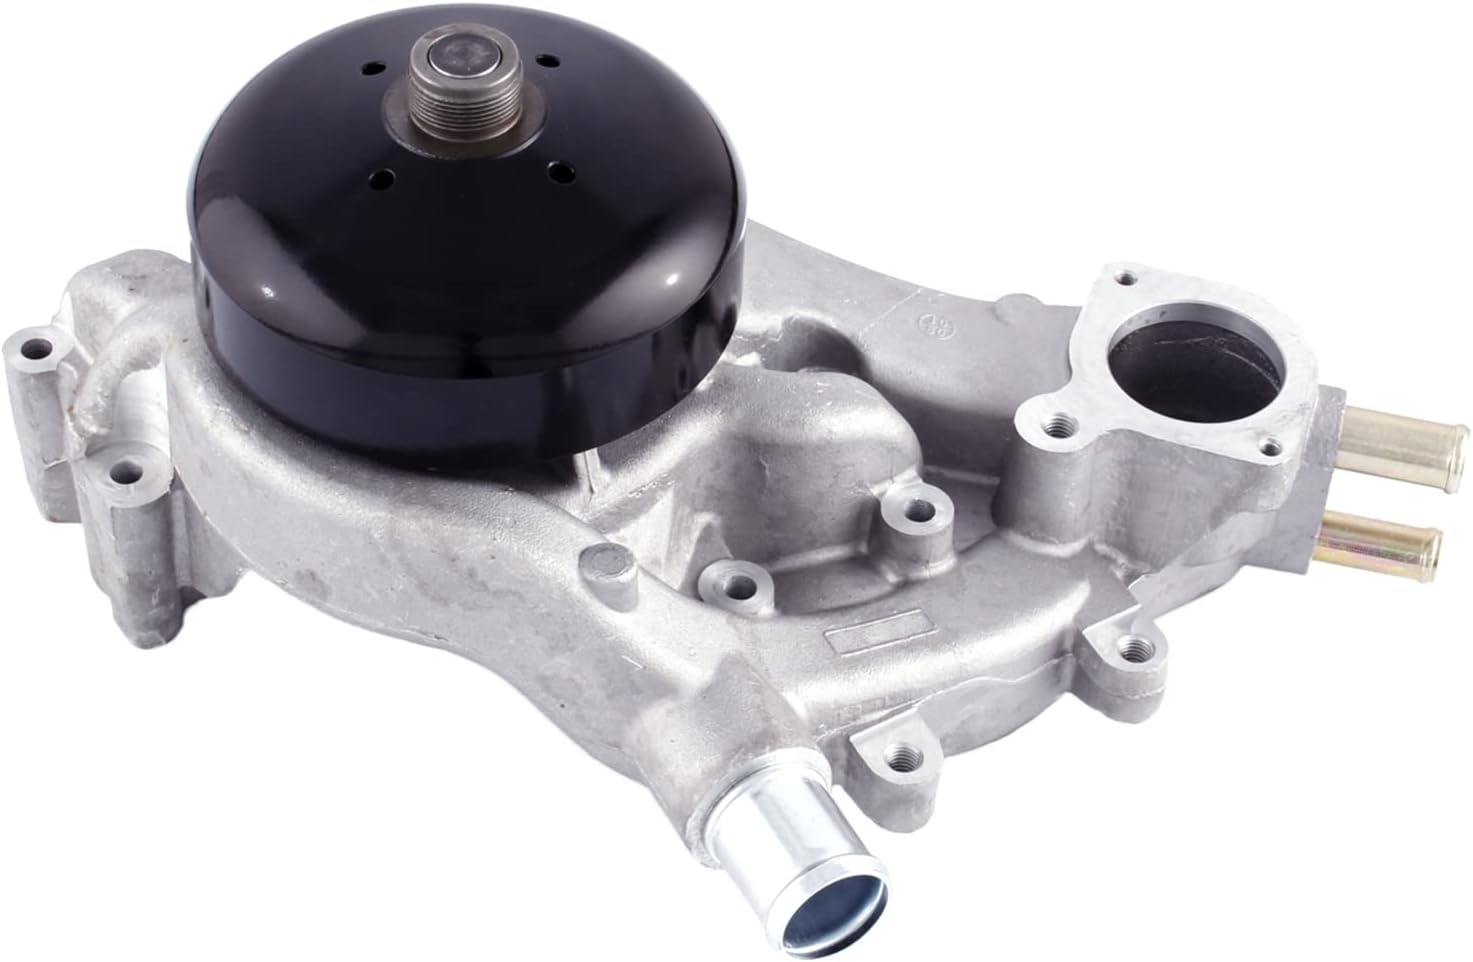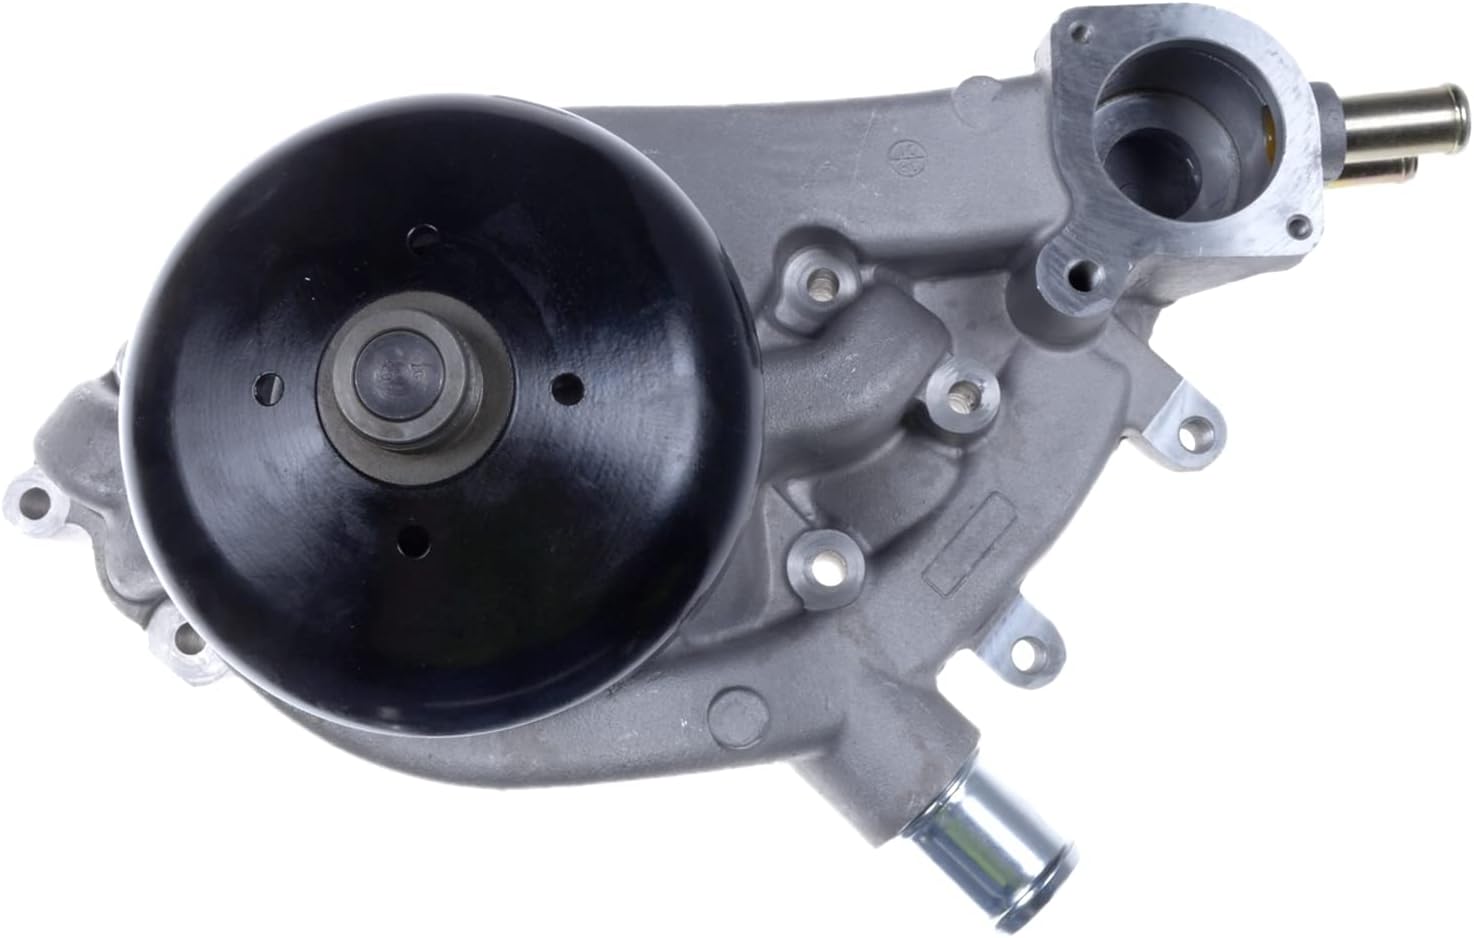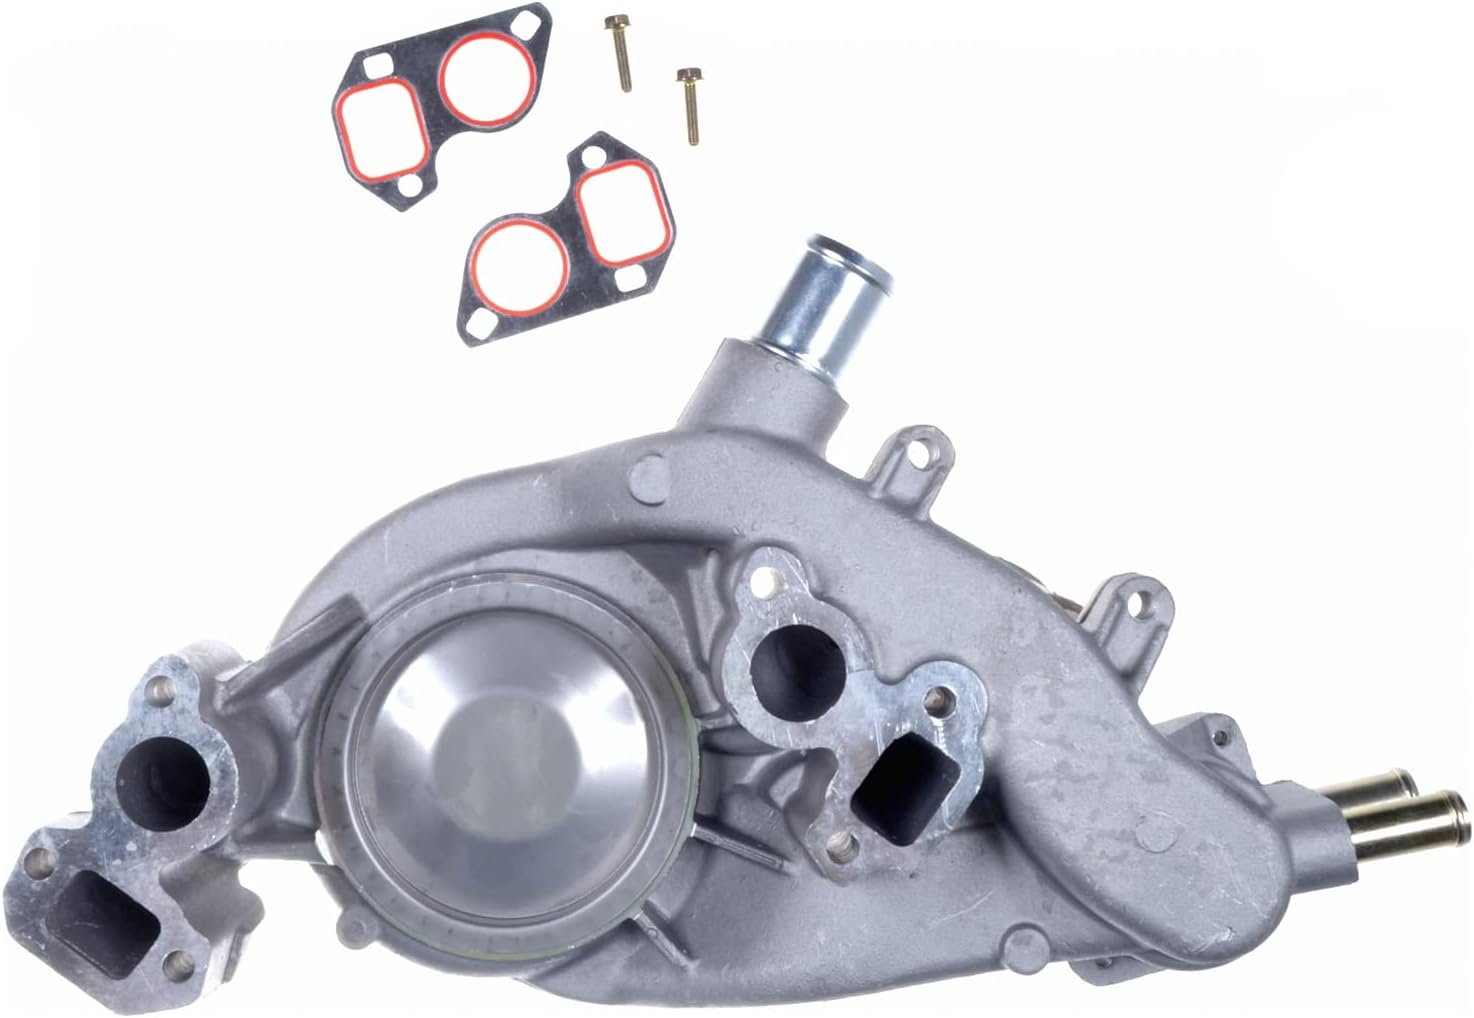
Gates 45010 Premium Engine Water Pump
Category: Automotive
Gates Water Pumps are recognized in the industry for their durability, superior quality and are manufactured for worry-free operations for your vehicle. Every Gates high-quality new water pump is constructed with premium alloy materials and a 100 percent functional test of seals and bearings along with a 100 percent leakage test for both the casting and assembled water pump. Get industry best and a guaranteed OE-quality fit, with Gates.
Features: Quality-assured with 100 percent leakage and functional tests of seals, bearings, castings and fully assembled water pump | Fits and performs exactly to OE specifications and requirements | Premium water pumps are designed to enhance the performance of the equivalent standard pump | Backed by a limited lifetime warranty